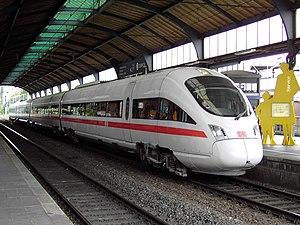
La liste qui suit est une liste de trains à grande vitesse limitée aux rames roulantes conventionnelles qui ont été, sont ou seront en service commercial sous peu.